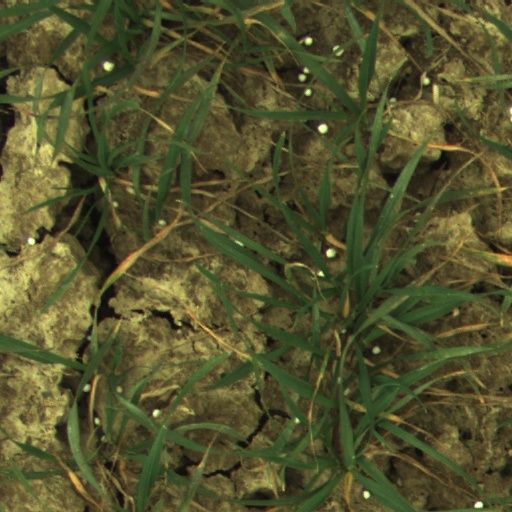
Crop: wheat